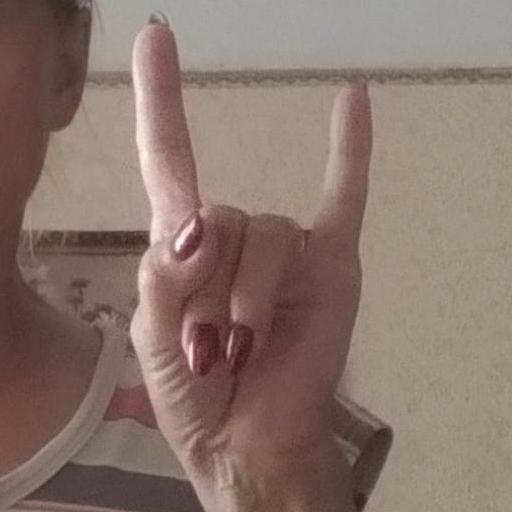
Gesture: rock